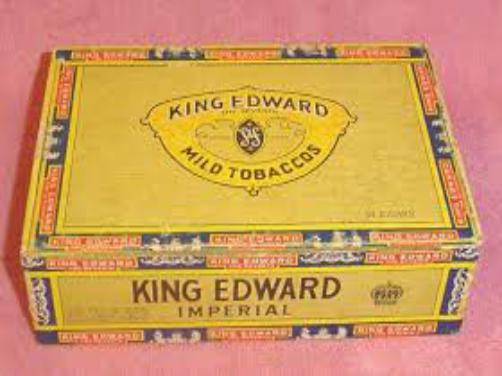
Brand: King Edward the Seventh
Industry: Necessities